Joseph Alexander Ames

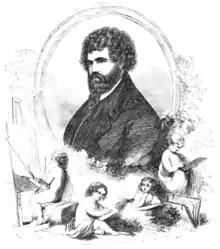
Ames in 1859

Joseph Alexander Ames (1816–1872) was an American artist, primarily known for portrait and genre painting.